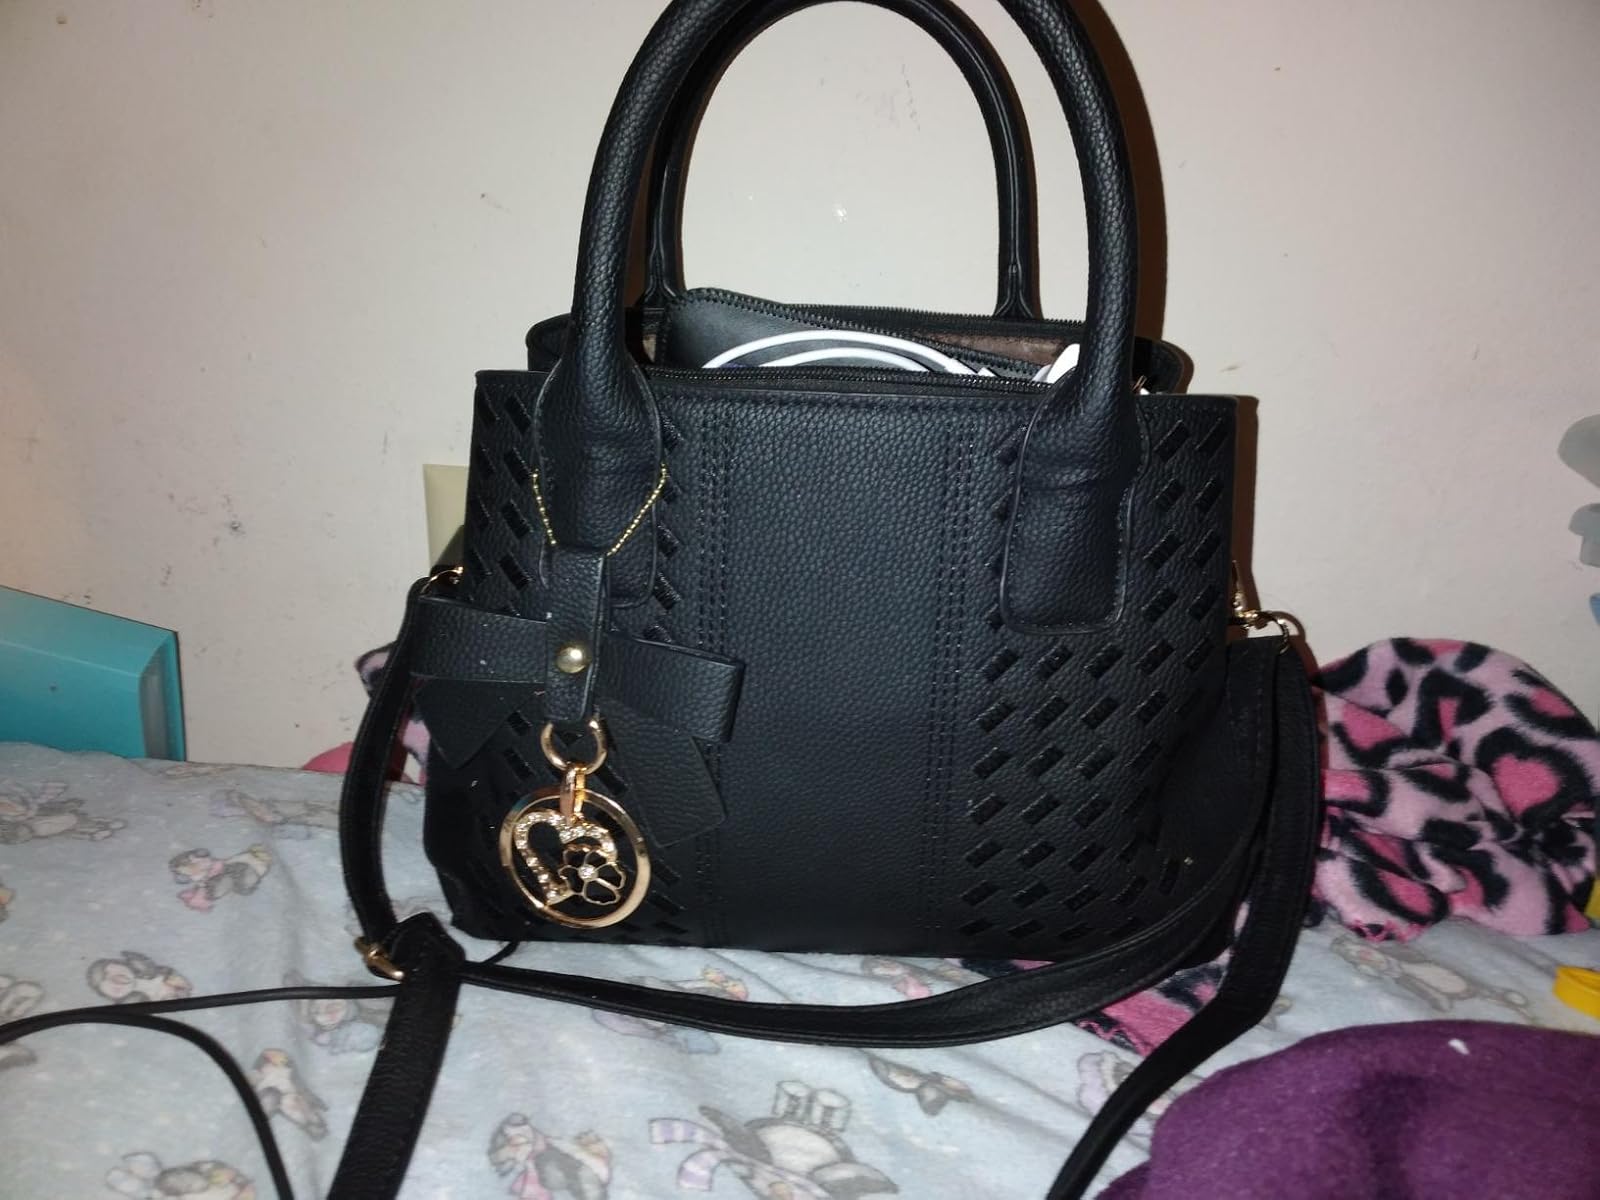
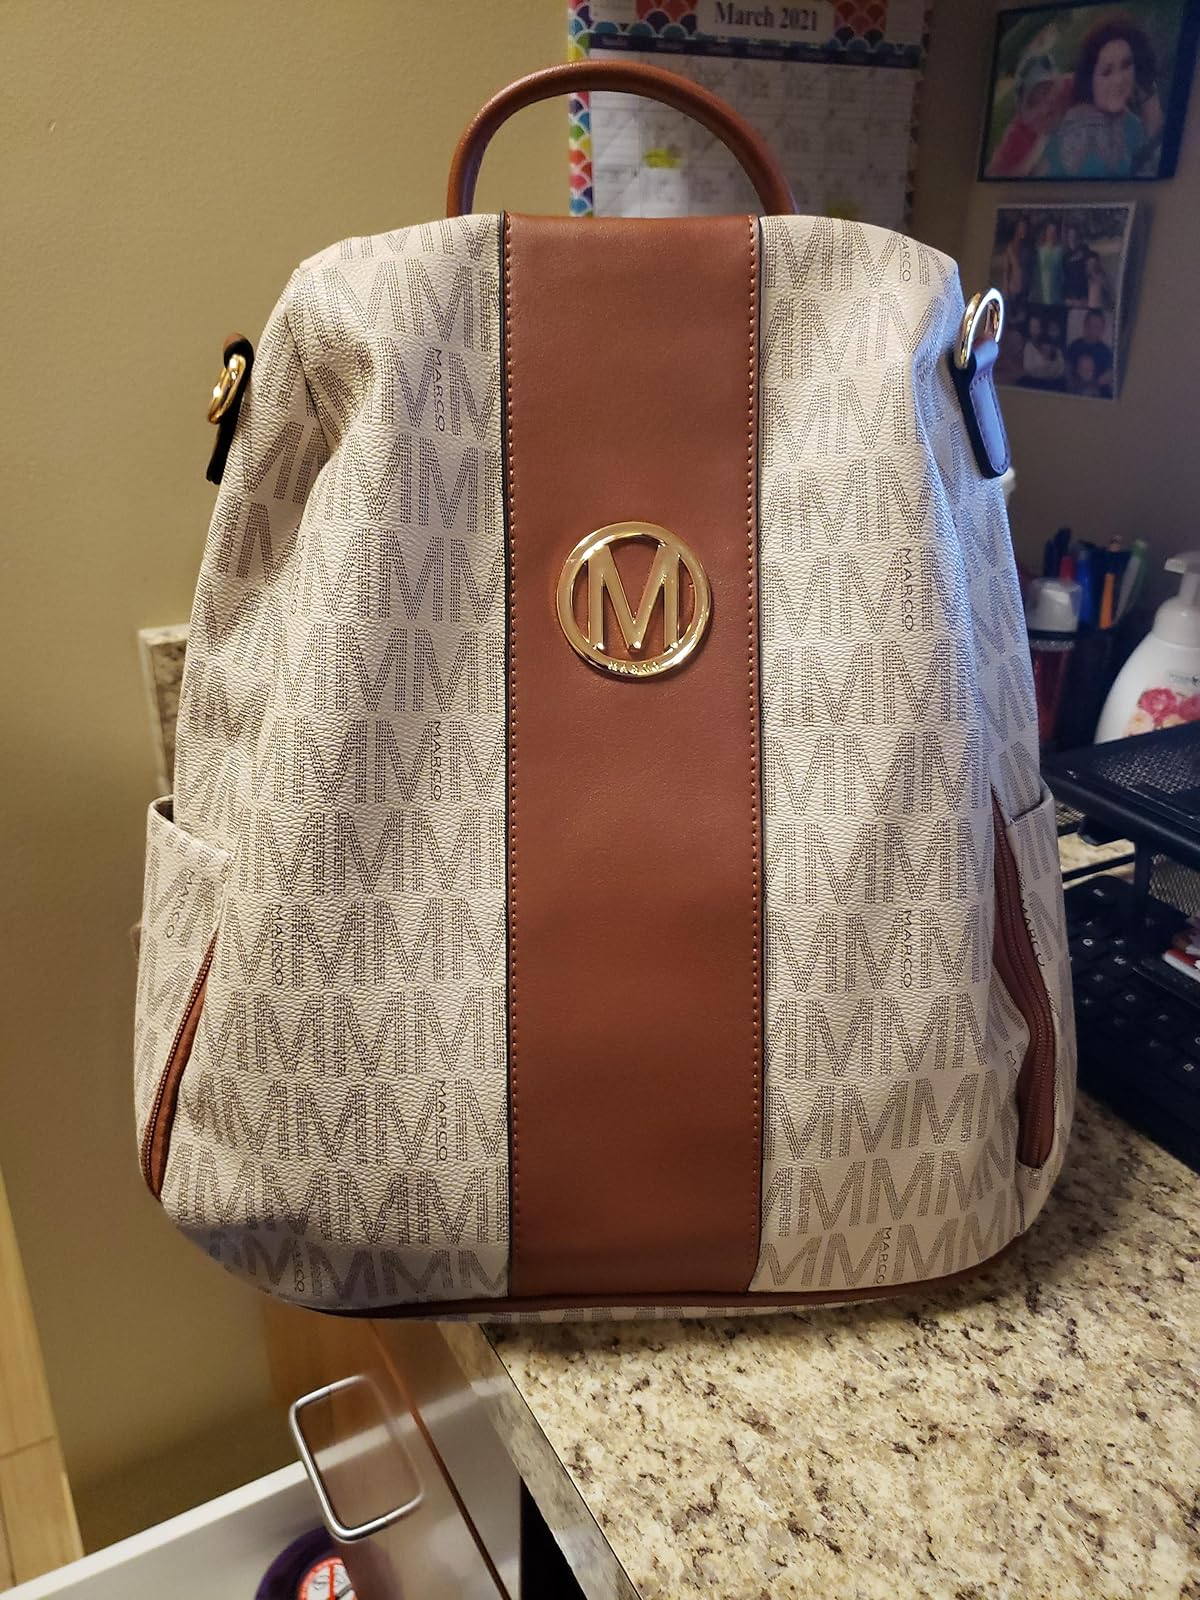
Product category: accessories_handbag
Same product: no